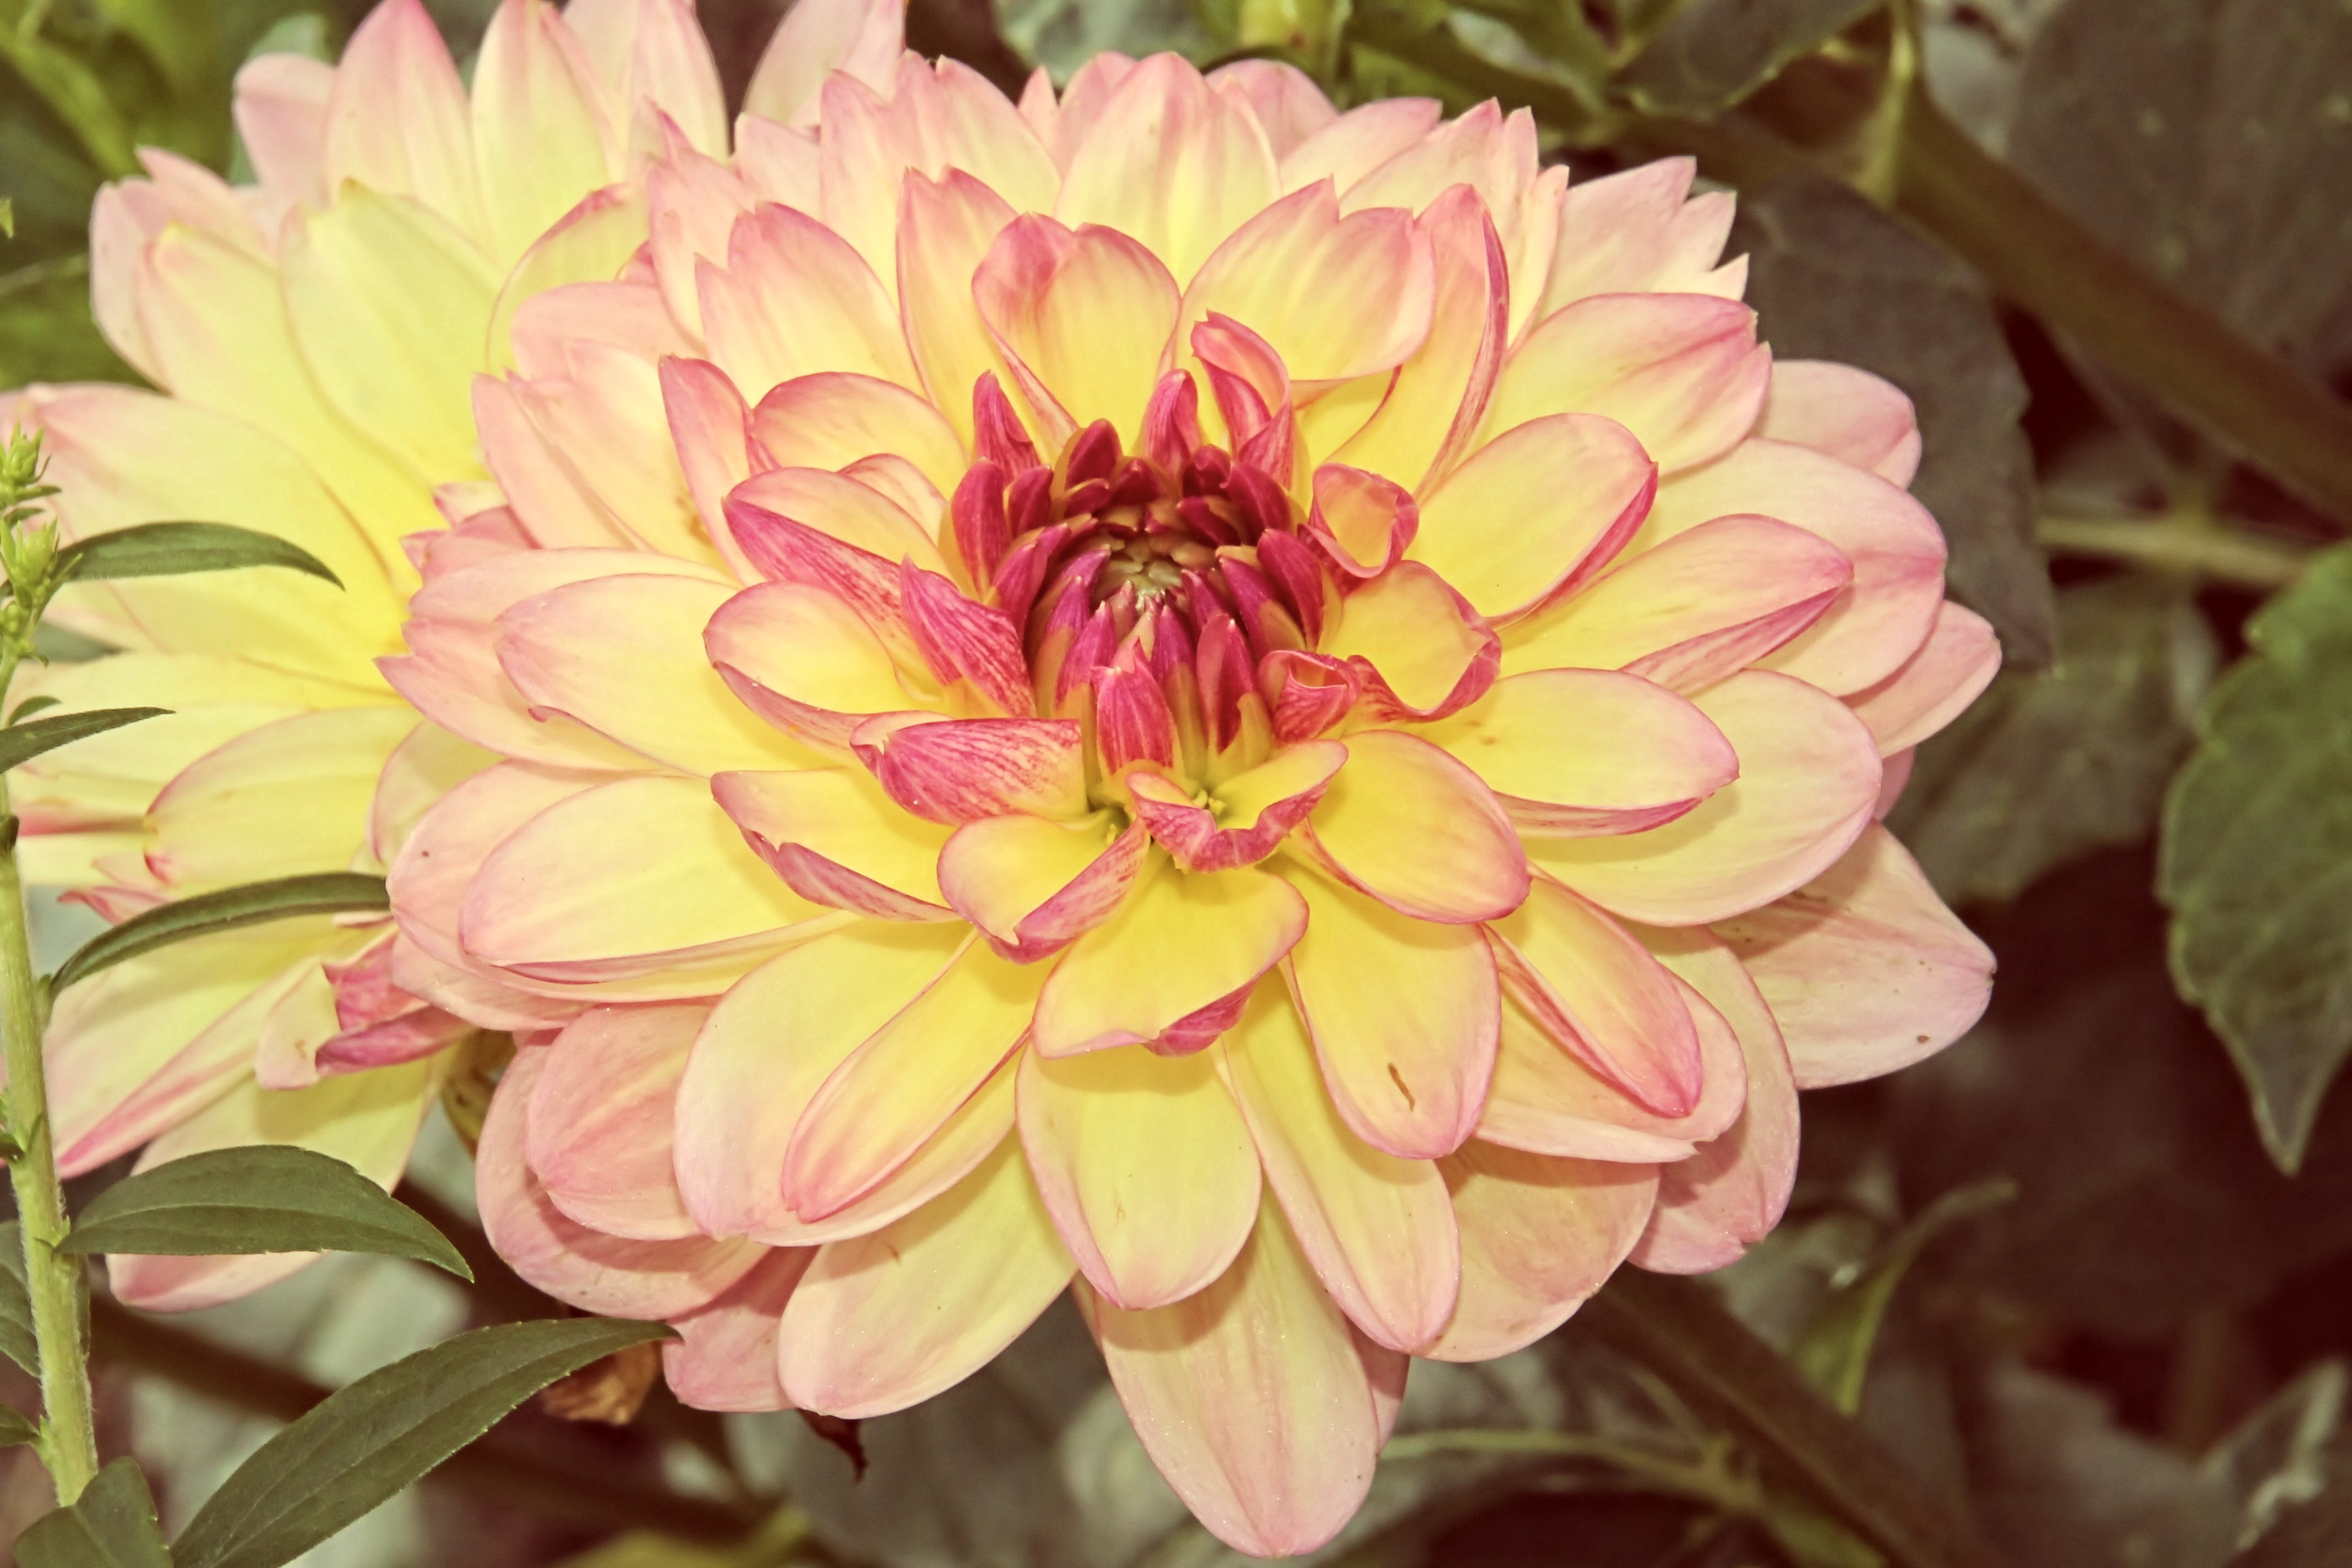
blossom, plant, flower, petal, bloom, botany, flora, dahlia, dahlia garden, floristry, flowering plant, daisy family, asterales, annual plant, land plant, chrysanths